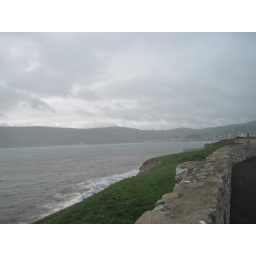
Tuesday, April 5 in Northern Ireland. County Antrim, Bushmill's Distillery, the Giant's Causeway and the coast of Northern Ireland by bus